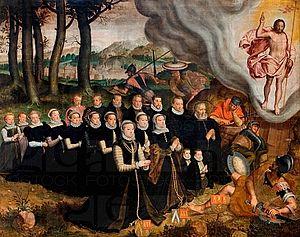
Le chansonnier de Zeghere van Male est un recueil manuscrit de chansons réunies en 1542 par un riche marchand de Bruges : Zeghere van Male.
Pieter Pourbus, né à Gouda en 1523 et mort à Bruges le 30 janvier 1584, est un peintre, dessinateur, ingénieur et cartographe de la Renaissance flamande, actif à Bruges au XVIᵉ siècle. Il est principalement connu pour sa peinture religieuse et ses portraits.
L'église Saint-Jacques est un édifice religieux catholique de la ville de Bruges, en Belgique. Une chapelle Saint-Jacques du XIIᵉ siècle qui devient église de la paroisse Sint-Jakobs, est agrandie et transformée au XVIᵉ siècle et rénovée au XIXᵉ. Cette église-halle de style gothique est située dans le quartier Steenstraatkwartier.
Zegher[e] van Male, né vers 1510 et mort à Bruges, le 7 juillet 1601, est un marchand de fils à coudre, de lin et de tissus et un chroniqueur brugeois, connu pour son chansonnier et sa chronique sur les troubles à Bruges.